Pursuit to Haritan

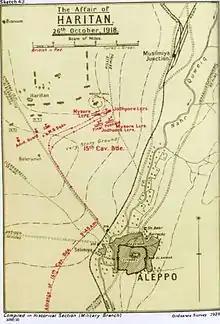
Falls Sketch Map 43 Haritan 26 October 1918

When the armoured cars attached to the 5th Cavalry Division reached the southern defences on 23 October, the commander of the 7th Light Car Patrol under a flag of truce demanded Mustapha Kemal surrender Aleppo, which was rejected.